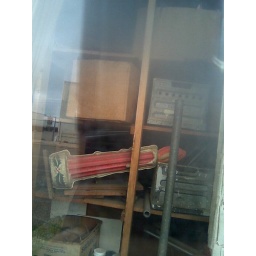
There's a huge shelf full of weird stuff against this window, and a door leading to a mysterious closet full of rust.